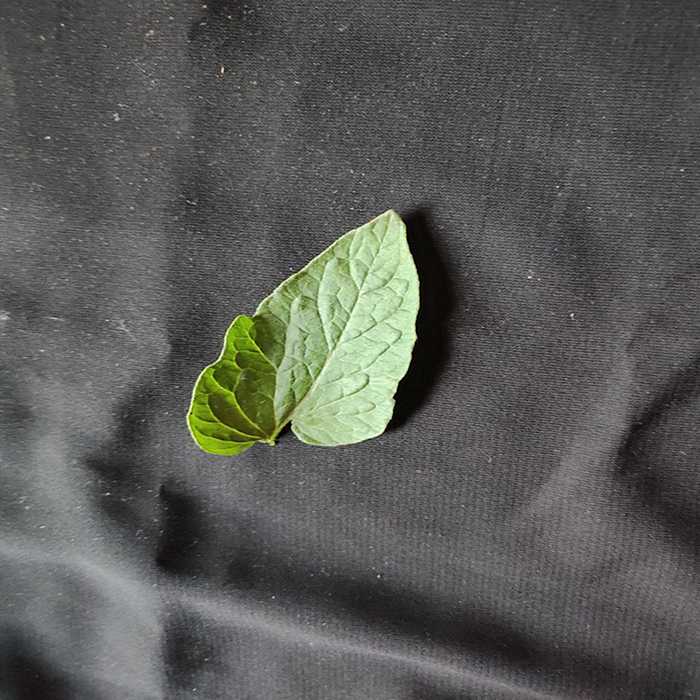
Plant: Tomato
Label: Tomato Fresh leaf